Swains Island

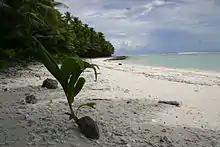
Swains Island Beach

The island has been recognised as an Important Bird Area (IBA) by BirdLife International because it supports a breeding population of white terns. Seven reptile species have been recorded from the island, including three geckos and three skinks, as well as the green sea turtles which formerly nested on the island, but now occur only as visitors to inshore waters. A 2012 survey noted the island's seabird community was dominated by black noddies, white terns, and brown noddies, while the reef flat was dominated by Pacific golden plovers and wandering tattlers. Inland surveys found roosting or breeding communities of noddys, terns, and red-footed boobies. The island is also home to coconut crabs, as well as several non-native invasive species, including Pacific rats and feral cats. Feral pigs were eradicated from the island in the early 2010s. In 2022, the American Samoa Department of Marine and Wildlife Resources received a grant to help eradicate non-native predators from Swains Island.